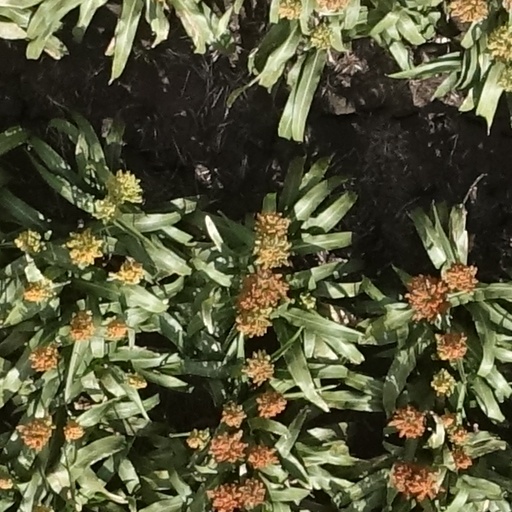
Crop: sorghum